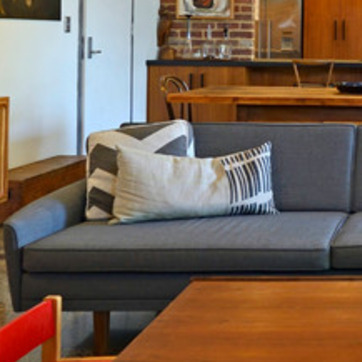
Material: fabric